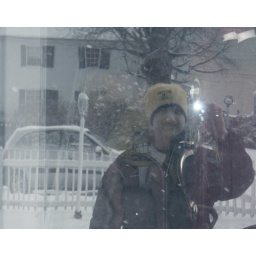
In the door reflection and you can see my son in the background.